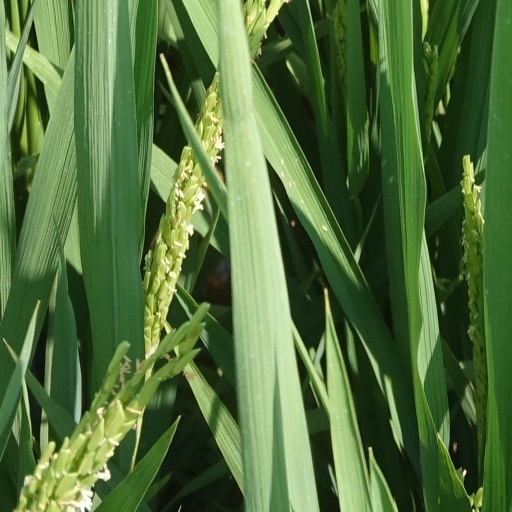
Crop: rice